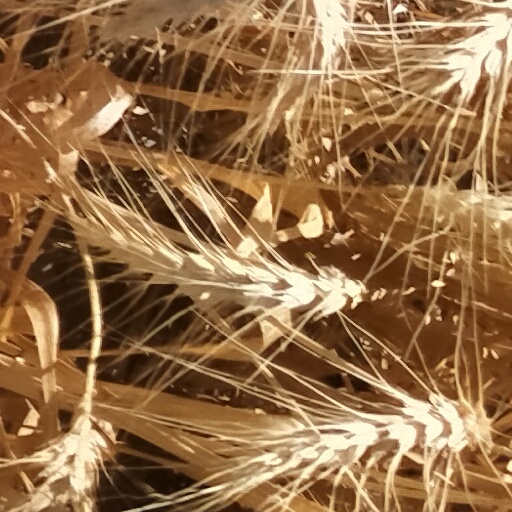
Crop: wheat